Danny Osborne

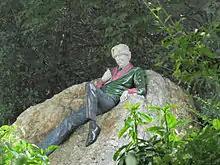
Statue of writer Oscar Wilde by Danny Osborne in Merrion Square, Dublin, Ireland. Unveiled 28 October 1997

Danny Osborne is an artist born in Dorset, England in 1949. He is a resident of Iqaluit, Nunavut, Canada and Cork, Ireland. Osborne studied at Bournemouth & Poole College of Art. He is best known for his public sculptures, particularly his Oscar Wilde Memorial Sculpture in Merrion Square Park (originally commissioned by Guinness Ireland Group for £45,000), located across from Ireland's National Gallery; listed by "The Irish Times" as one of the sites to see before you die along with an essay by Paula Murphy in the book Wilde: The Irishman and other notable public work including "First Breath" at Millennium Park in Kilrush, County Clare. In 1986, while living on the Beara peninsula in West Cork, Osborne and his series of porcelain figures were the subject of the documentary "Birds in Porcelain" by David Shaw-Smith.